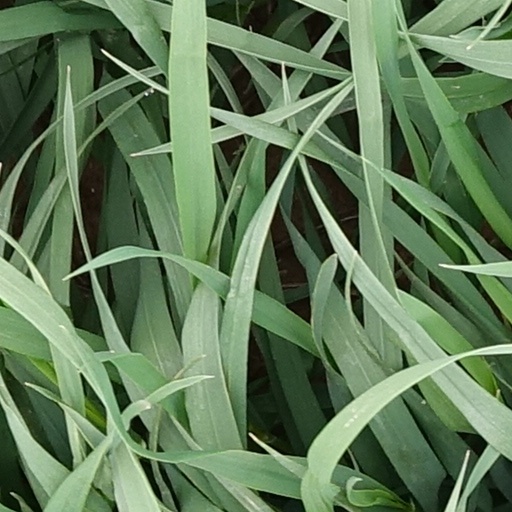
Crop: wheat